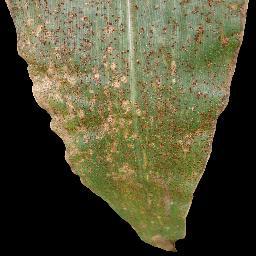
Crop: corn
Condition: (maize)_common_rust